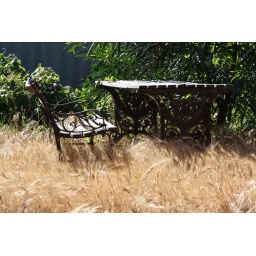
A table and chair in my back yard